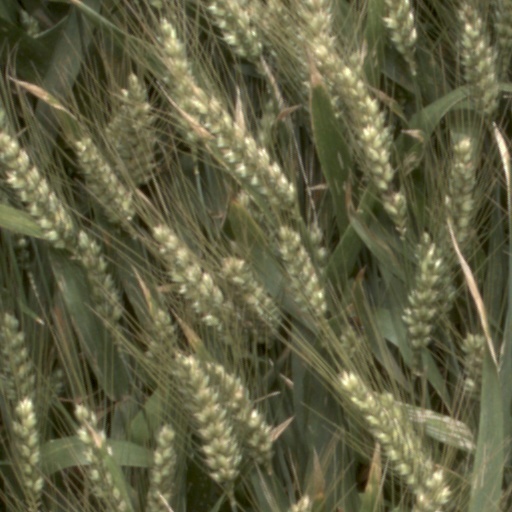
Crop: wheat